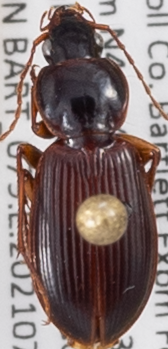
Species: Synuchus impunctatus
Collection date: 2021-07-28
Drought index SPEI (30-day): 1.184
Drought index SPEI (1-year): -1.034
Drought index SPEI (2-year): -0.62